Smin Bayan

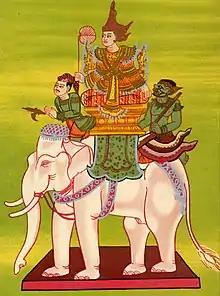
King Thihathu depicted as the Aung Pinle Hsinbyushin nat (spirit)

At any rate, the former Hanthawaddy commander apparently played a key role in driving back the Chinese, even if the stakes were not as high or the events were not as dramatic as chronicles make them out to be. For his service, Bayan was made governor of Legaing along with the regalia befitting a prince, and wedded to a younger daughter of Gov. Yazathu of Talok by a grateful Minkhaung. Bayan spent the next seven years in the northern kingdom. However, he apparently did not go to the southern front while Razadarit was alive.